Barelvi movement

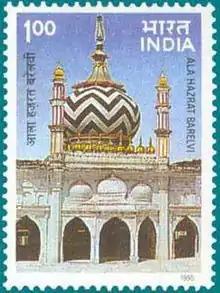
Stamp of India - 1995- Ala Hazrat Imam Ahle Sunnat

The Qur'an states: This verse raised the question as to whether or not Muhammad's mediation was still possible after his death. A number of Islamic scholars including Al-Nawawi, Ibn Kathir and Ibn al-Athir in his exegesis said: "A Bedouin of the desert visited the Prophet’s tomb and greeted the Prophet, addressing him directly as if he were alive. "Peace upon you, Messenger of God!" Then he said, "I heard the word of God ‘If, when they had wronged themselves . . .,’ I came to you seeking pardon for my mistakes, longing for your intercession with our Lord!" The Bedouin then recited a poem in praise of Muhammad and departed. The person who witnessed the story says that he fell asleep, and in a dream he saw Muhammad saying to him, “O ‘Utbi, rejoin our brother the Bedouin and announce [to] him the good news that God has pardoned him!”"